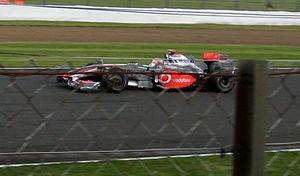
Le Grand Prix de Grande-Bretagne 2009, disputé sur le Circuit de Silverstone le 21 juin 2009, est la 811ᵉ épreuve du championnat du monde de Formule 1 courue depuis 1950 et la huitième manche du championnat 2009.